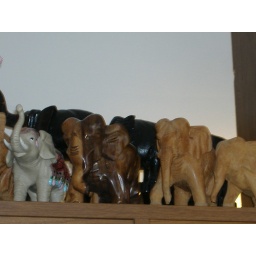
I collect elephants from all over the world. Here are some of the wooden ones.